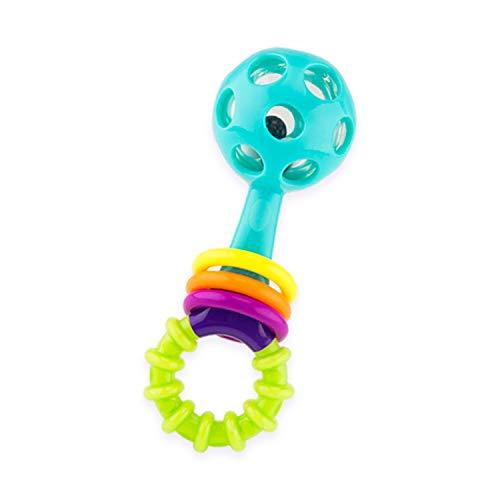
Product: Sassy My First Rattles Newborn Gift Set with 3 Soft and Flexible Rattles, Ages 0+ Months
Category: Toys & Games | Baby & Toddler Toys | Rattles & Plush Rings
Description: Soft, squishy structure is perfect for baby's environment.
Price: $12.99